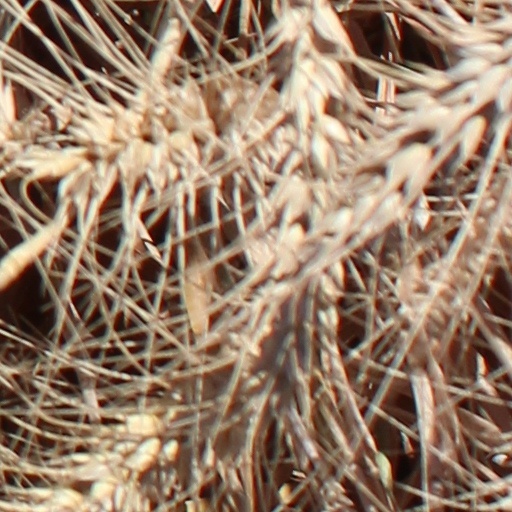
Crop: wheat